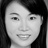
Emotion: happy